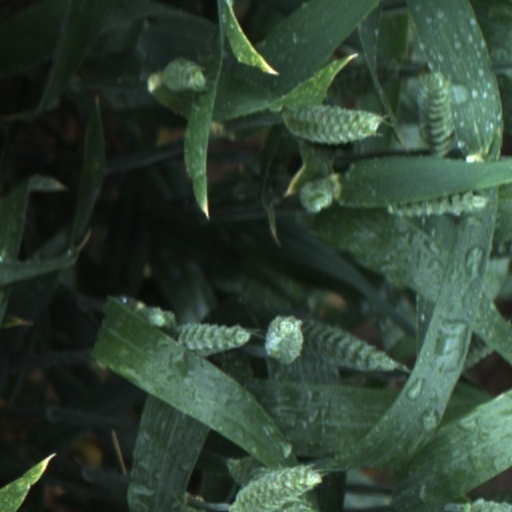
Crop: wheat